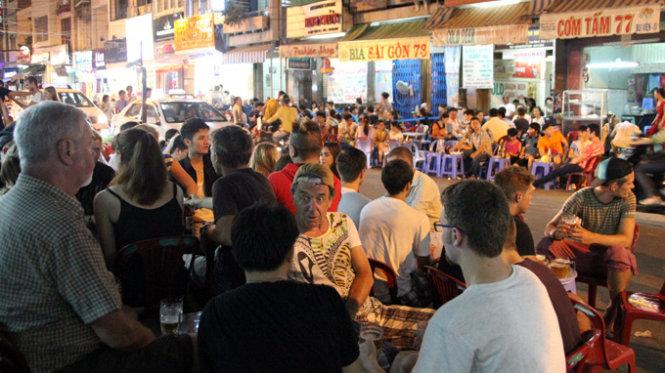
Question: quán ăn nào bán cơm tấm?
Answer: quán cơm tấm 77